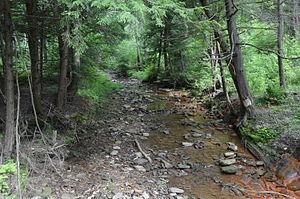
Knox Township est un township situé au centre du comté de Jefferson, en Pennsylvanie, aux États-Unis. En 2010, il comptait une population de 1 042 habitants.